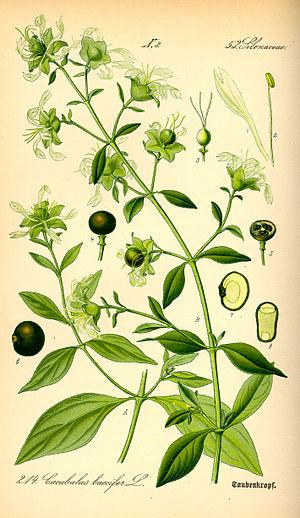
Coulichon, Cucubale à baies Latina: Silene baccifera (L.) Roth, 1788